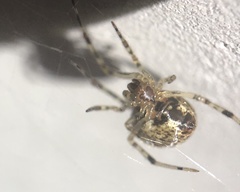
Species: Parasteatoda_tepidariorum